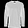
Label: Pullover